Architecture of the Song dynasty

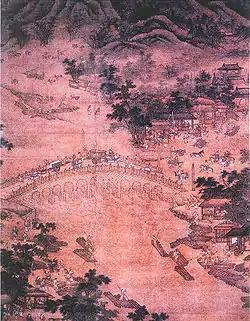
The Lugou Bridge (Marco Polo Bridge), originally built from 1189 to 1192, and reconstructed in 1698

Bridges over waterways had been known in China since the ancient Zhou dynasty. During the Song dynasty, large trestle bridges were constructed, such as that built by Zhang Zhongyan in 1158. There were also large bridges made entirely of stone, like the Bazi Bridge of Shaoxing, built in 1256 and still standing today. Bridges with pavilions crowning their central spans were often featured in such paintings as the landscapes of Xia Gui (1195–1224). Long, covered corridor bridges, like the 12th-century Rainbow Bridge in Wuyuan, Jiangxi province, which has wide stone-based piers and a wooden superstructure, were also built.